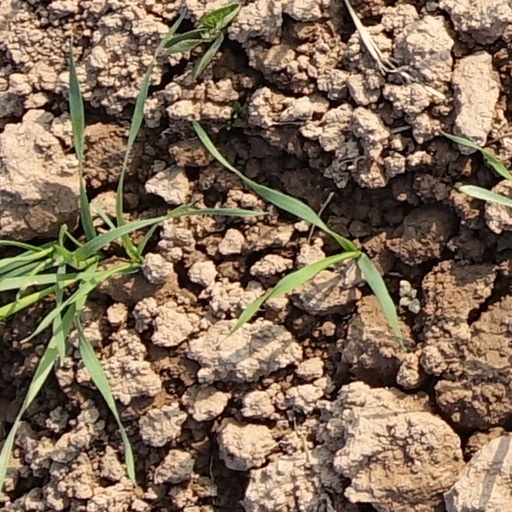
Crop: wheat